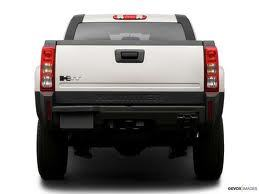
Car model: 2009 HUMMER H2 SUT Crew Cab